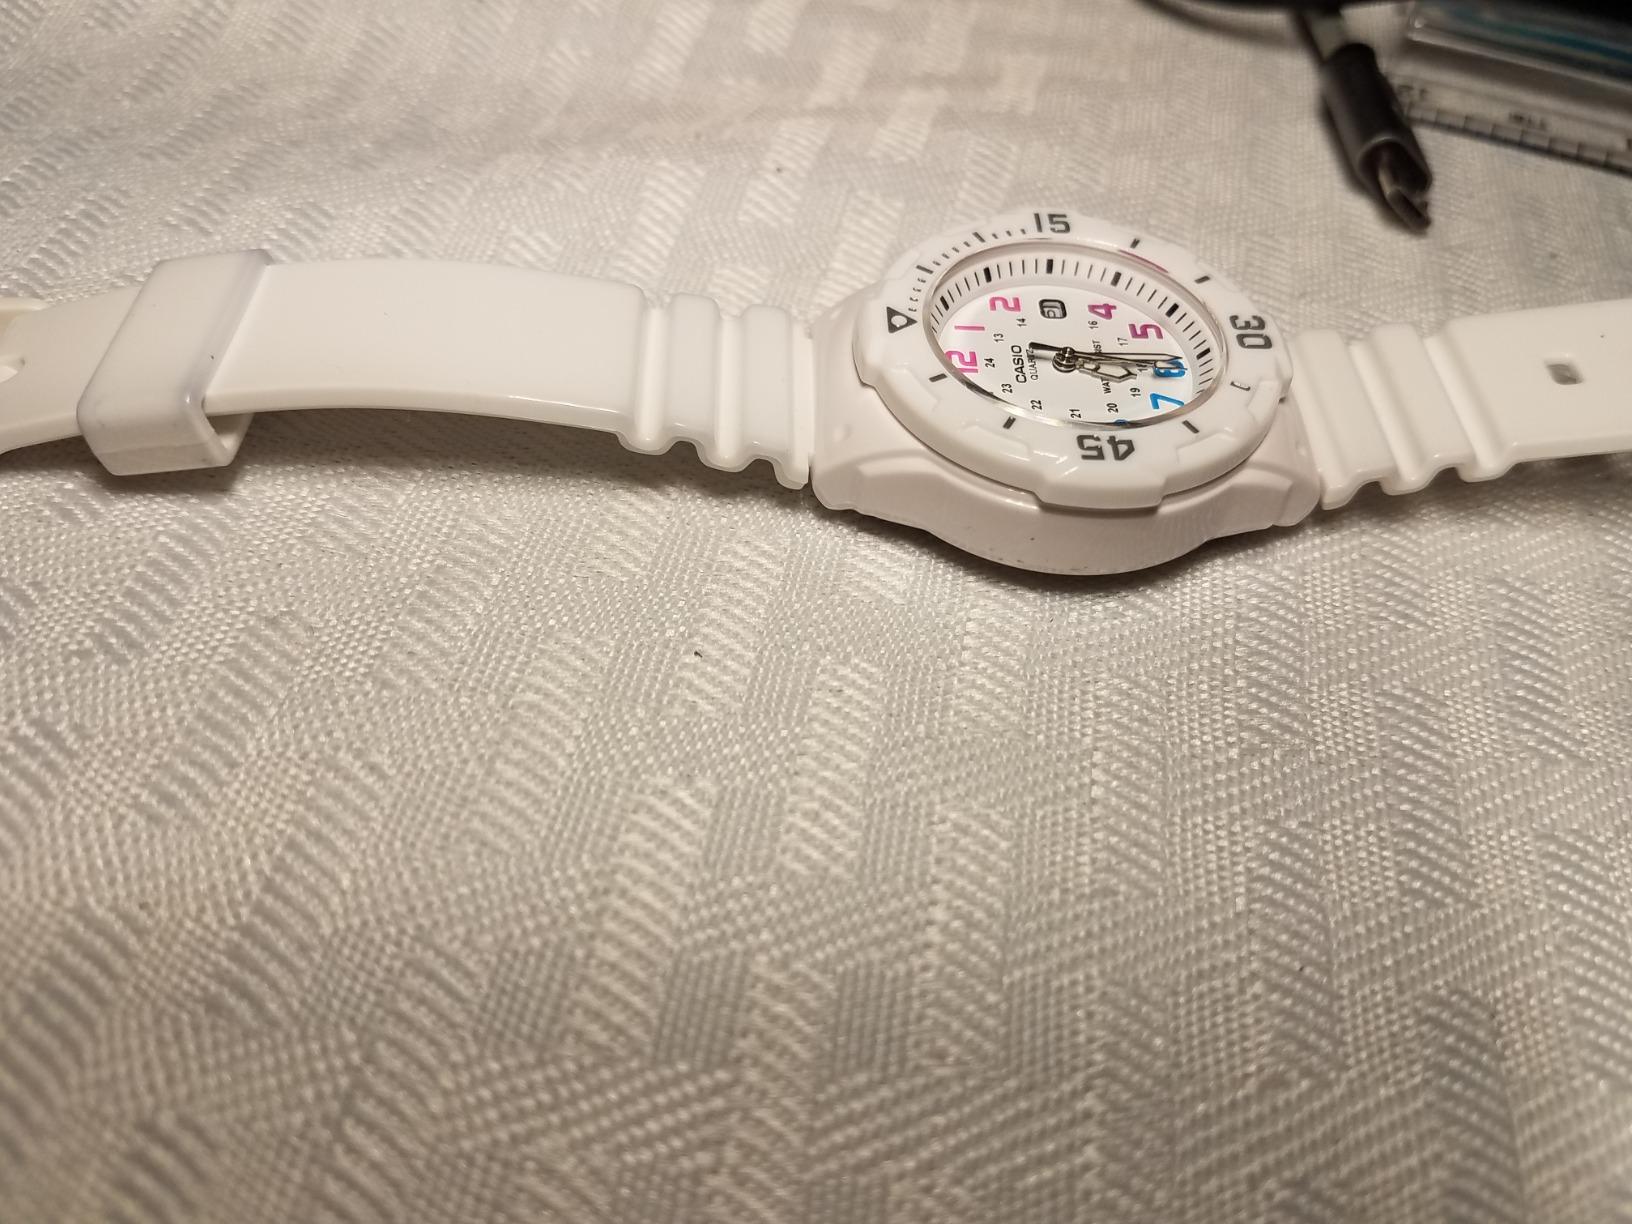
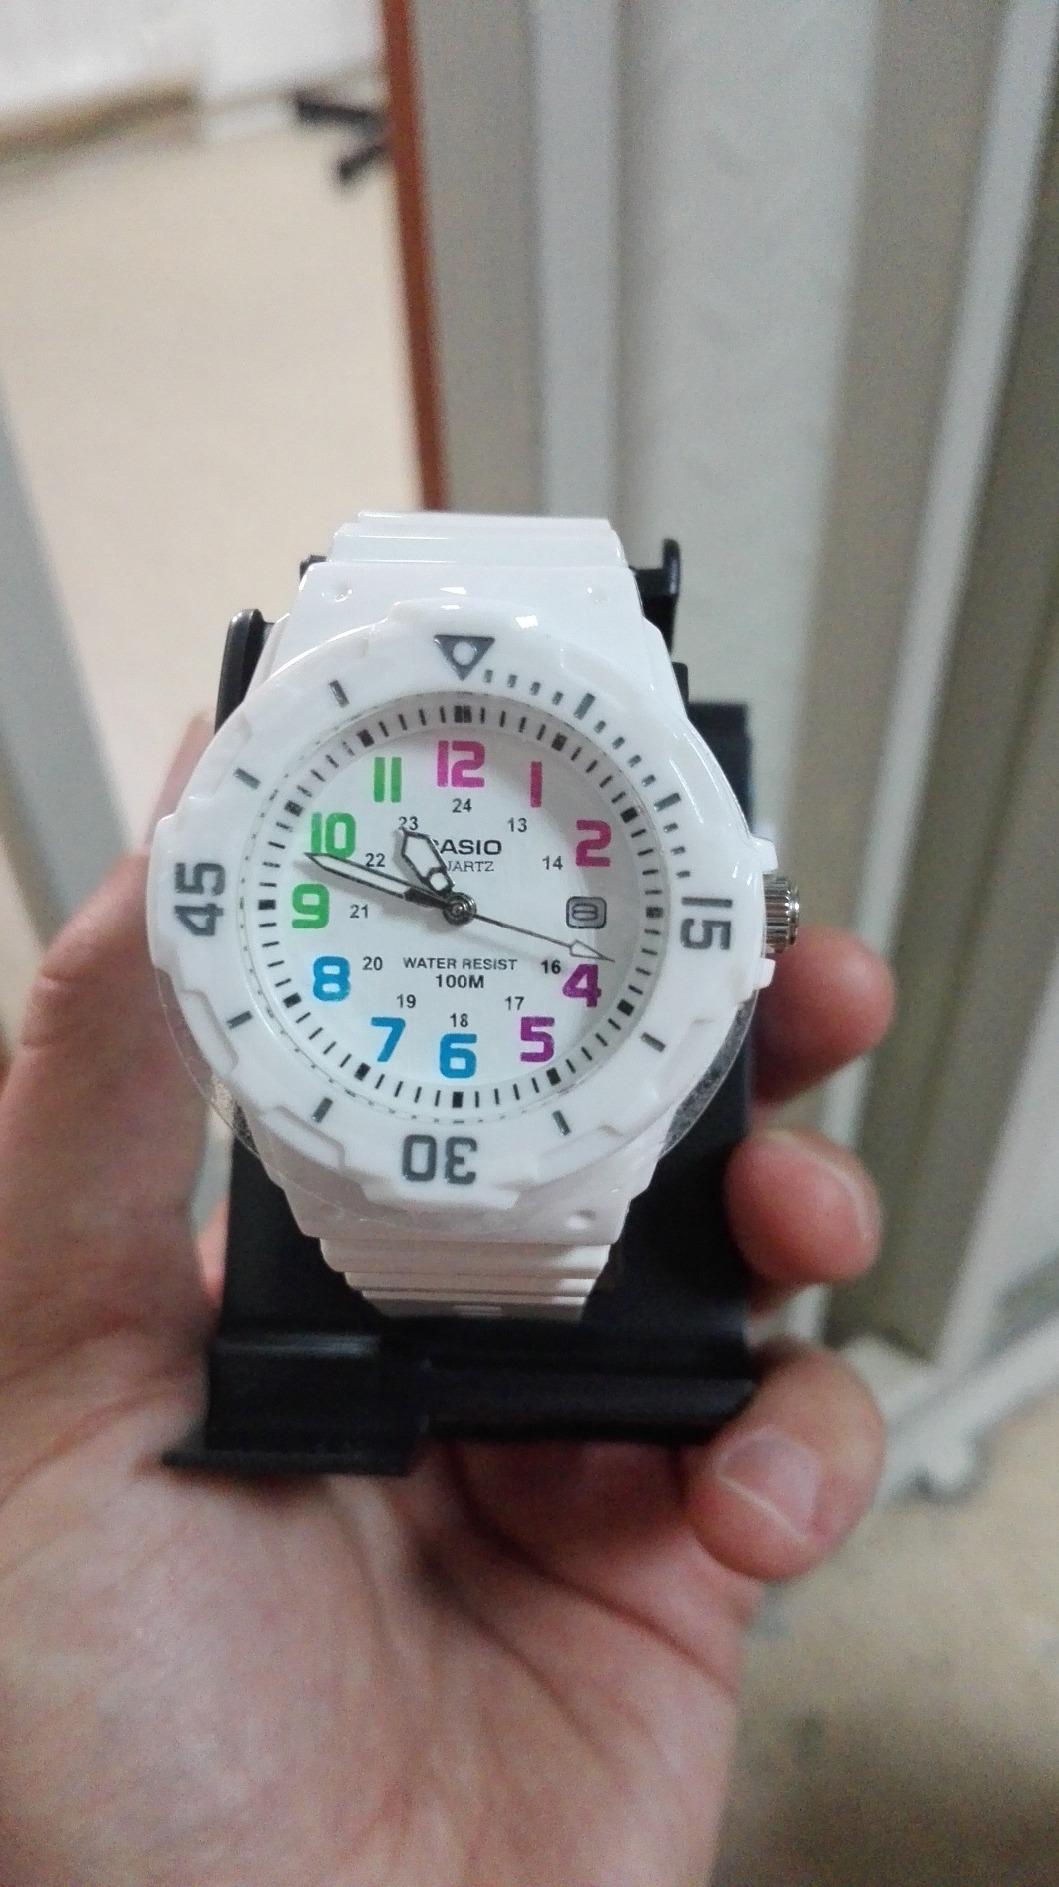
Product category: accessories_watch
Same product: yes